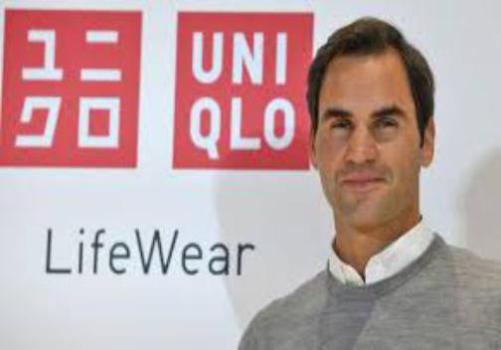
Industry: Clothes